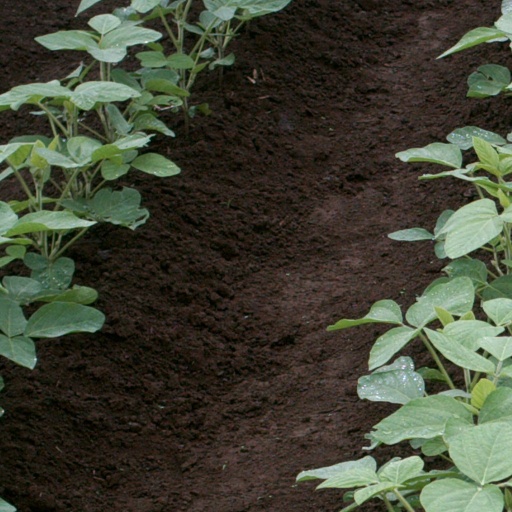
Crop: soybean